Mayckel Lahdo

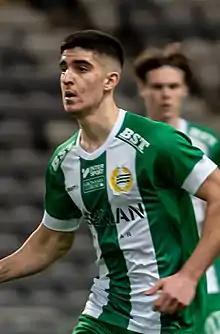
Lahdo with Hammarby IF in 2021

Mayckel Lahdo (born 30 December 2002) is a Swedish professional footballer who plays as a winger for Eredivisie club AZ Alkmaar.